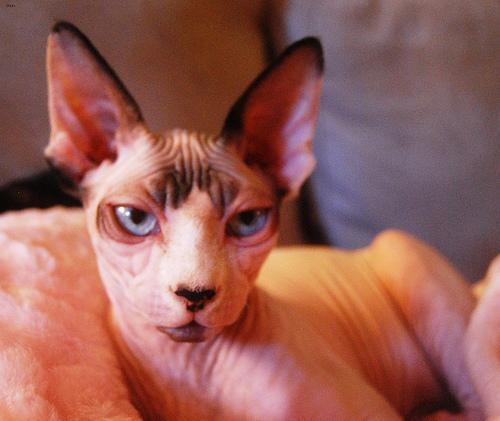
Sphynx